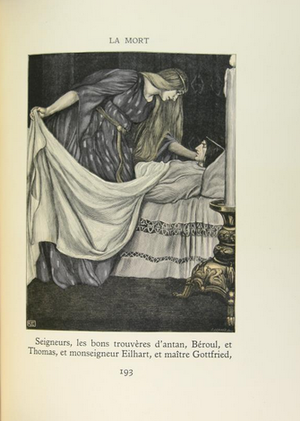
La mort de Tristan (The Death of Tristan), by Robert Engels, page 193.
Henri Jules Piazza, né à Rome le 7 juillet 1861 et mort à Paris le 23 octobre 1929, est un éditeur d'art et d'estampes français d'origine italienne, également traducteur, poète et auteur dramatique.